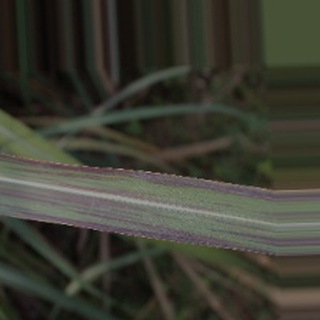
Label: sugarcane_bacterial_blight